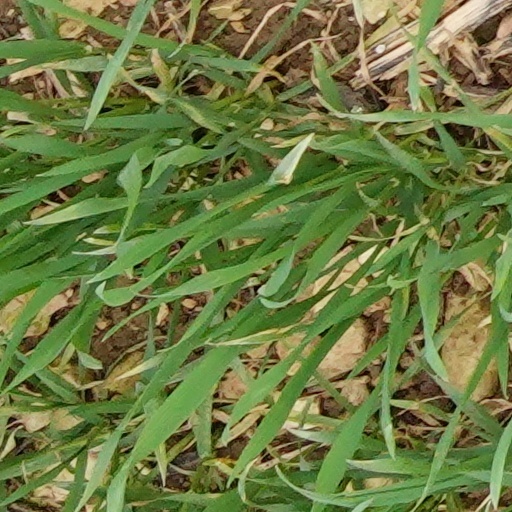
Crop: wheat